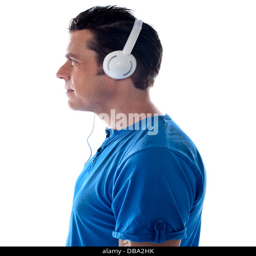
side pose of a man with headphones